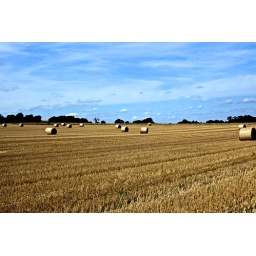
red sky in the morning, still get orf moi land